Rafer Alston

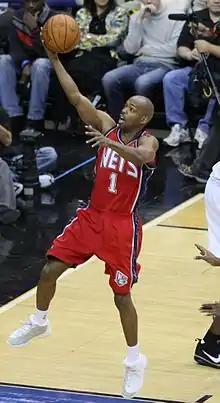
Alston with the New Jersey Nets in 2009

On June 25, 2009, he was traded to the New Jersey Nets along with Tony Battie and Courtney Lee in exchange for Vince Carter and Ryan Anderson. He had his first triple-double as a member of the New Jersey Nets in 2009–2010. On January 5, 2010, he was released by the Nets in hopes of letting him play for a contender.